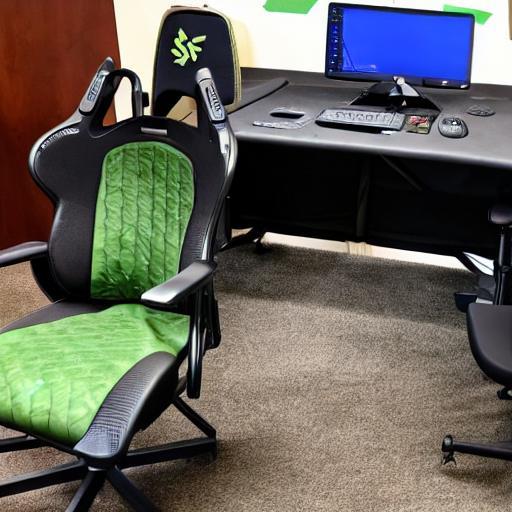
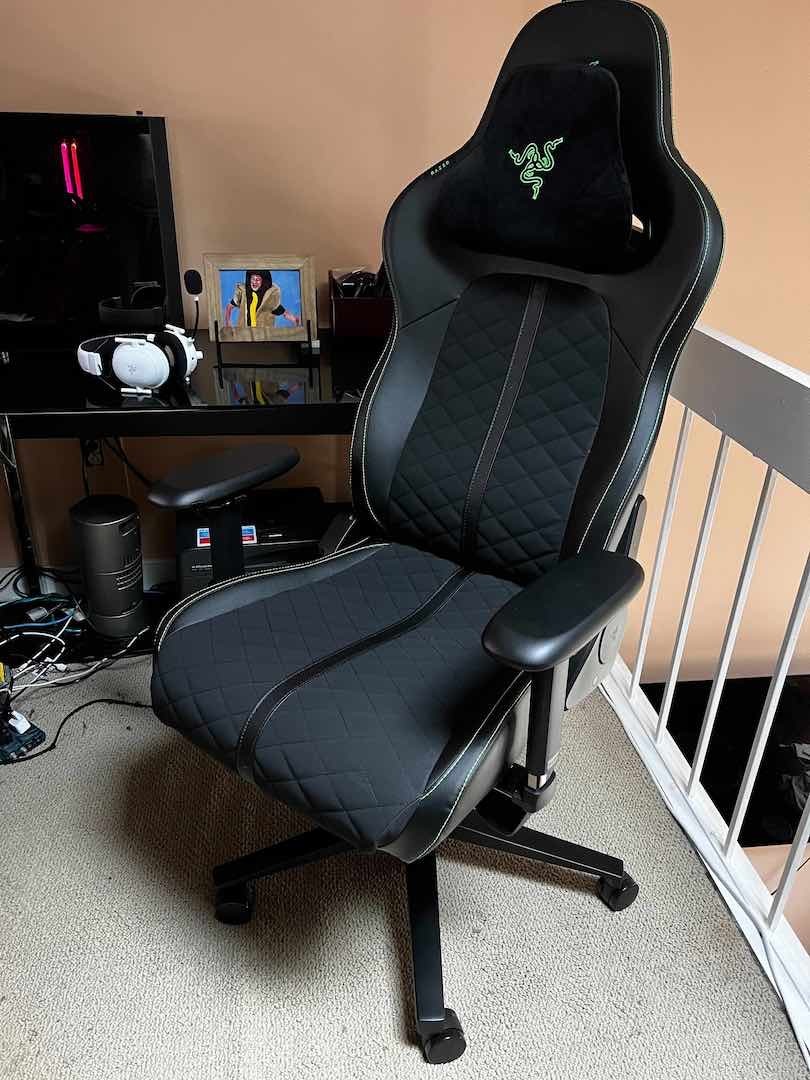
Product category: items_chair
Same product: no